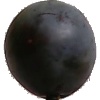
Label: Plum 3